David C. Morrow (American football)

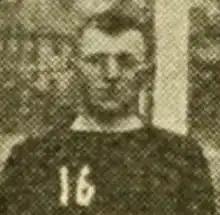
Morrow c. 1920 coaching at Washington & Jefferson

David Campsey Morrow (August 27, 1882 – February 27, 1953) was an American football player and coach. He served as the head football coach at Washington and Jefferson College (1908–1911, 1919–1920, 1924–1925) and at Bethany College in West Virginia (1929), compiling a career college football record of 49–27–5. He attended Bethany College and graduated from Washington & Jefferson. He was one of the most widely known coaches in the eastern United States. "The New York Times" called him "one of the best football coaches in the United States." He was known for his skill in developing the line. He spent a total of 20 years at Washington & Jefferson.